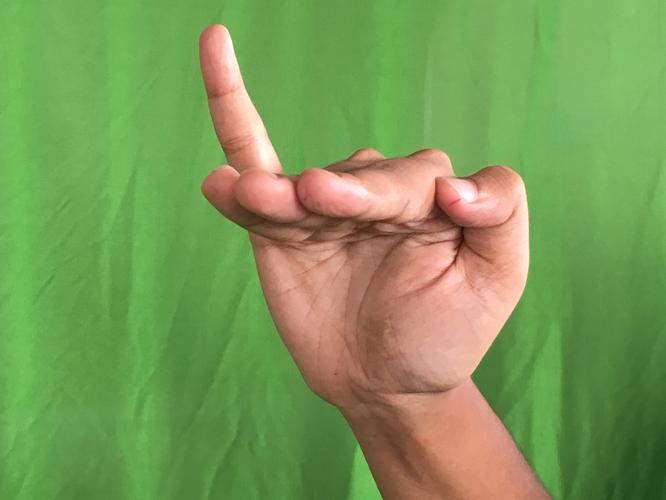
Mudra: Hamsapaksha
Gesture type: double_hand